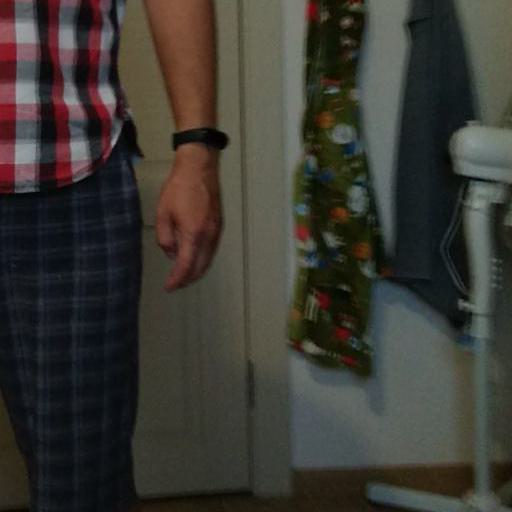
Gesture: no_gesture